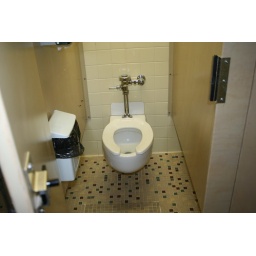
Second floor girl's bathroom in Sanders